Zanesville, Ohio

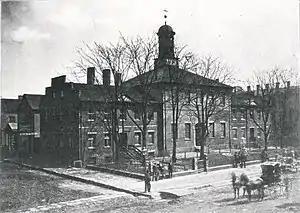
The second Ohio Statehouse, built in 1809

Zanesville was named after Ebenezer Zane (1747–1811), who had blazed Zane's Trace, a pioneer trail from Wheeling, West Virginia, to Maysville, Kentucky, through present-day Ohio. In 1797, he remitted land as payment to his son-in-law, John McIntire (1759–1815), at the point where Zane's Trace met the Muskingum River. With the assistance of Zane, McIntire platted the town and opened an inn and ferry by 1799. In 1801, Zanesville was officially renamed, formerly Westbourne, the chosen name for the settlement by Zane.